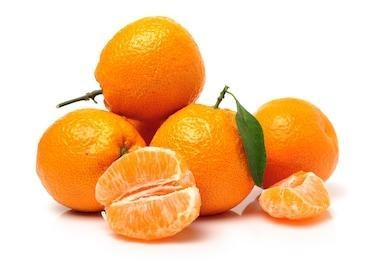
Label: mandarine